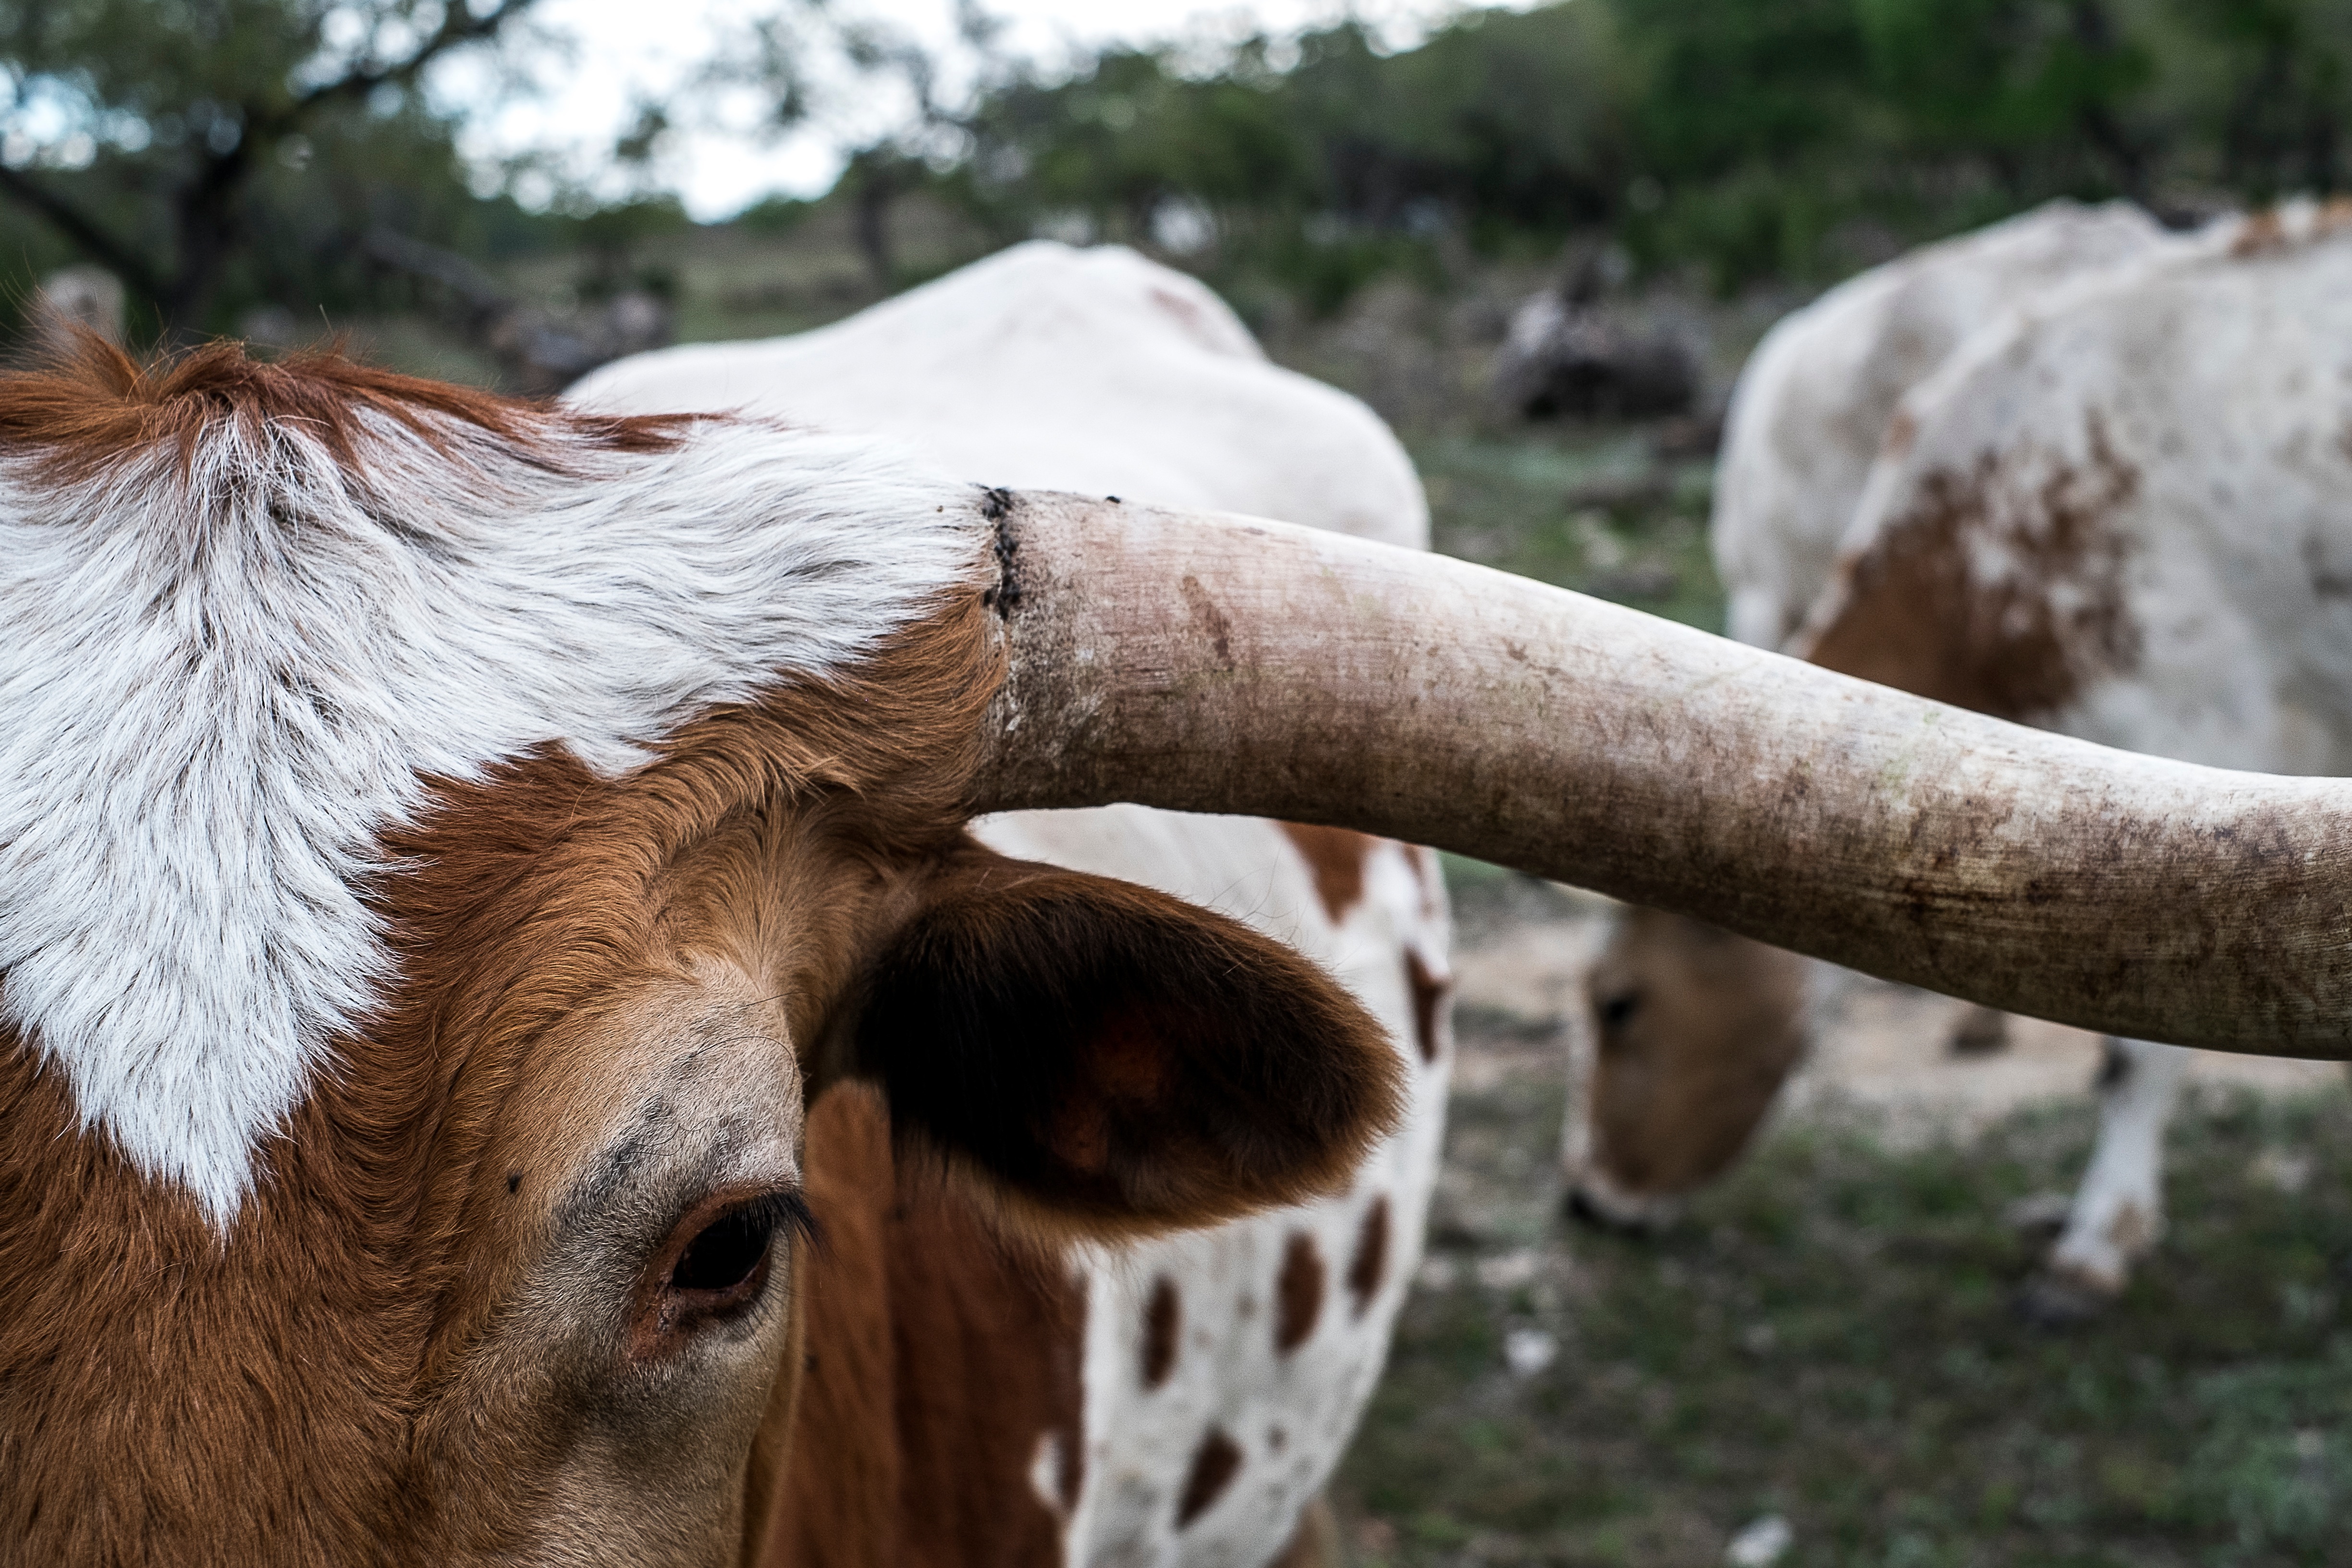
nature, grass, flower, animal, wildlife, zoo, horn, cow, cattle, horse, mammal, fauna, close up, bull, rural area, dairy cow, cattle like mammal, horse like mammal